Titiwangsa Forest Complex

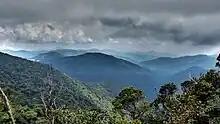
The Titiwangsa Mountains in Cameron Highlands, Pahang

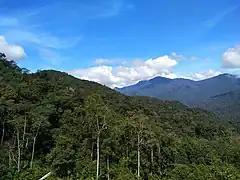
Untouched tropical rainforest between Mts. Suku and Yong Belar, near the tripoint between Perak, Kelantan and Pahang

The Titiwangsa Forest Complex comprises the following patches which are divided by roads running from East to West across the range: